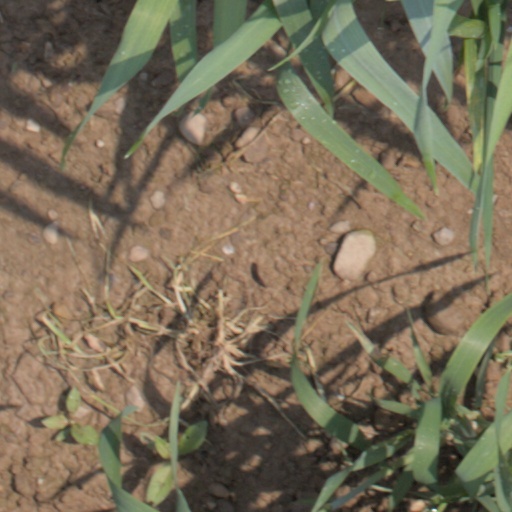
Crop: wheat